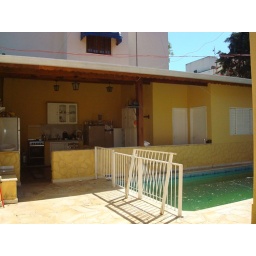
outdoor kitchen = the best part. also notice the water in the pool. Leo fell into that on his birthday. Nasty!